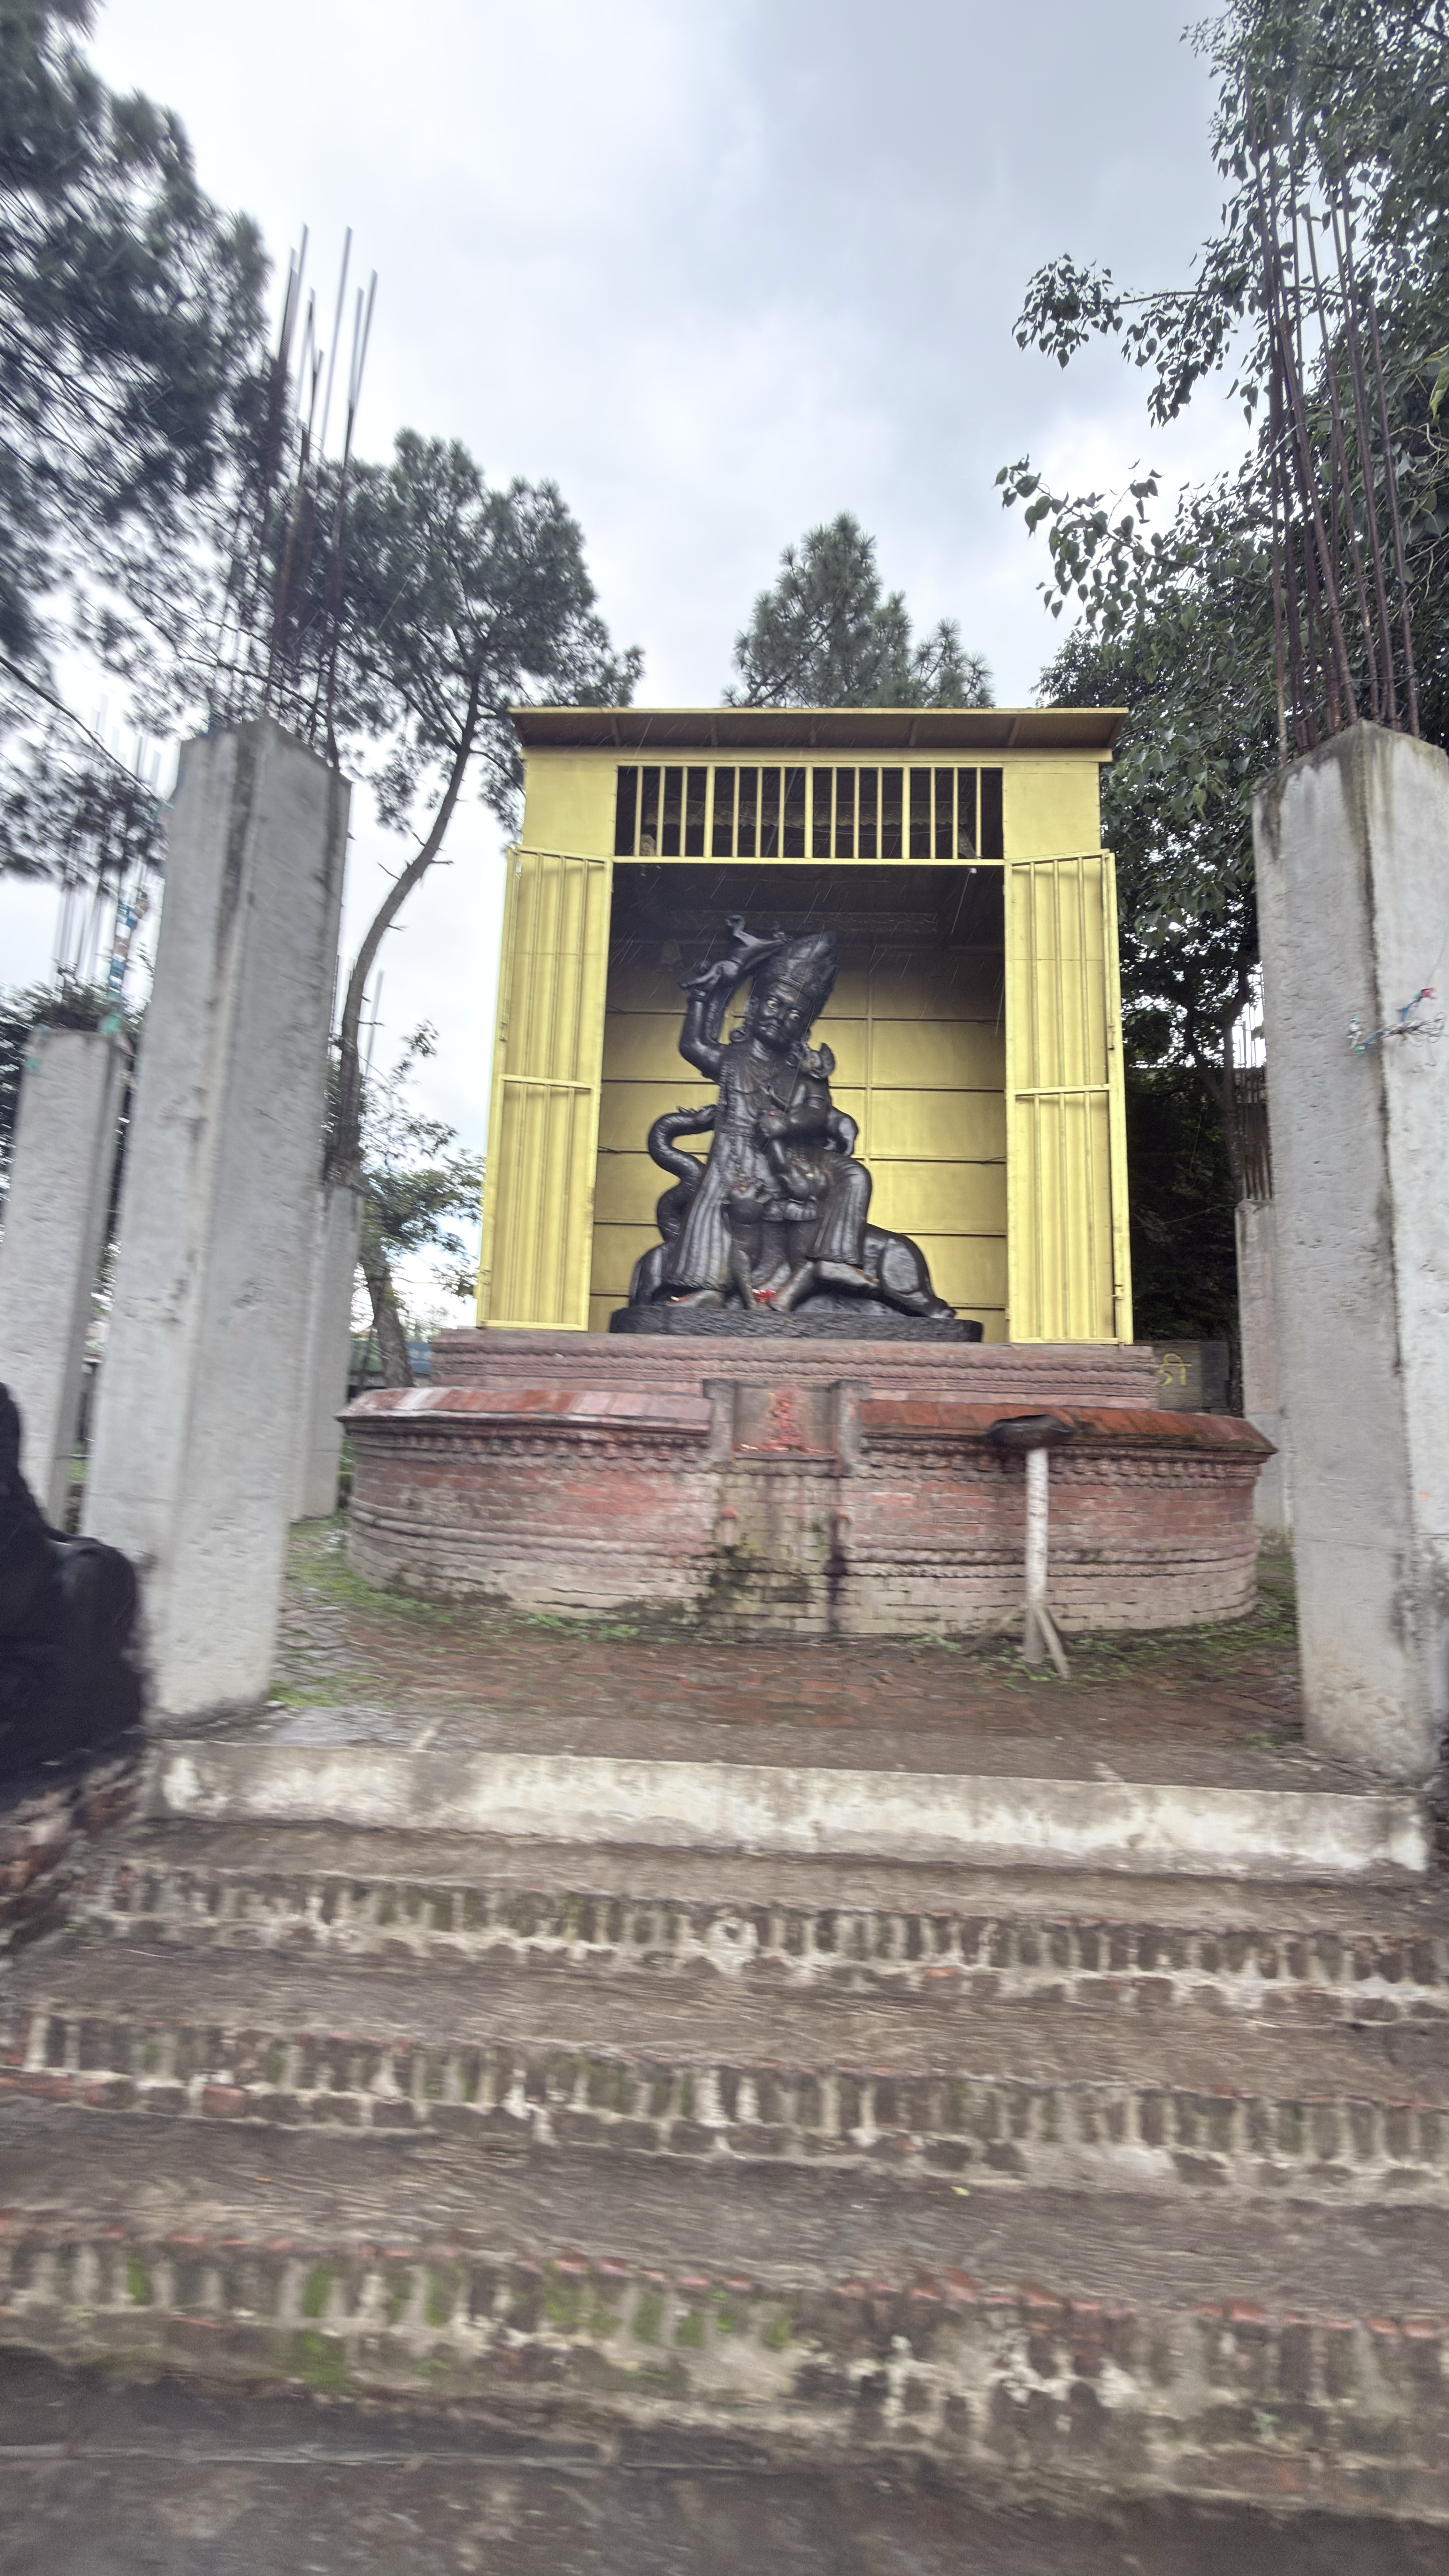
Heritage site: Balkumari_Temple